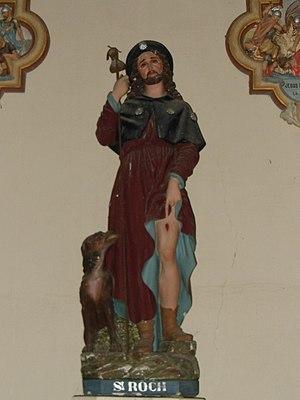
Église Saint-Loup de Lacrabe (Landes, France), statue de saint Roch